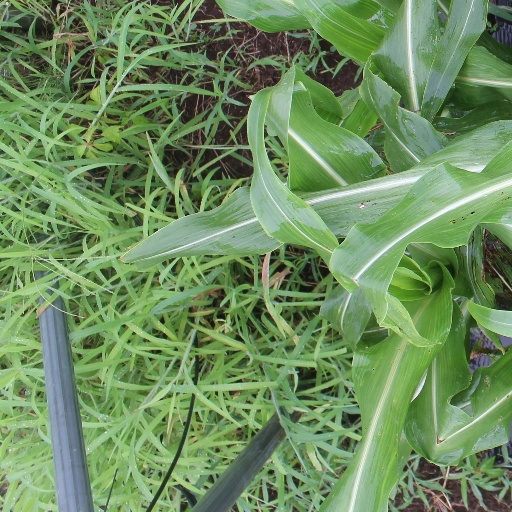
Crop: sorghum